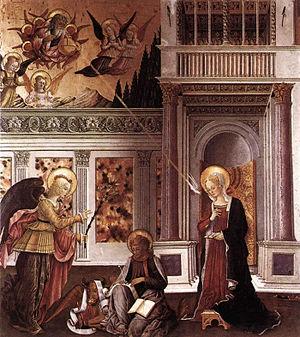
La Renaissance ombrienne fait son apparition dans la première moitié de XVᵉ siècle avec le séjour de quelques artistes florentins de premier rang qui réalisèrent et laissèrent dans la région leurs œuvres.